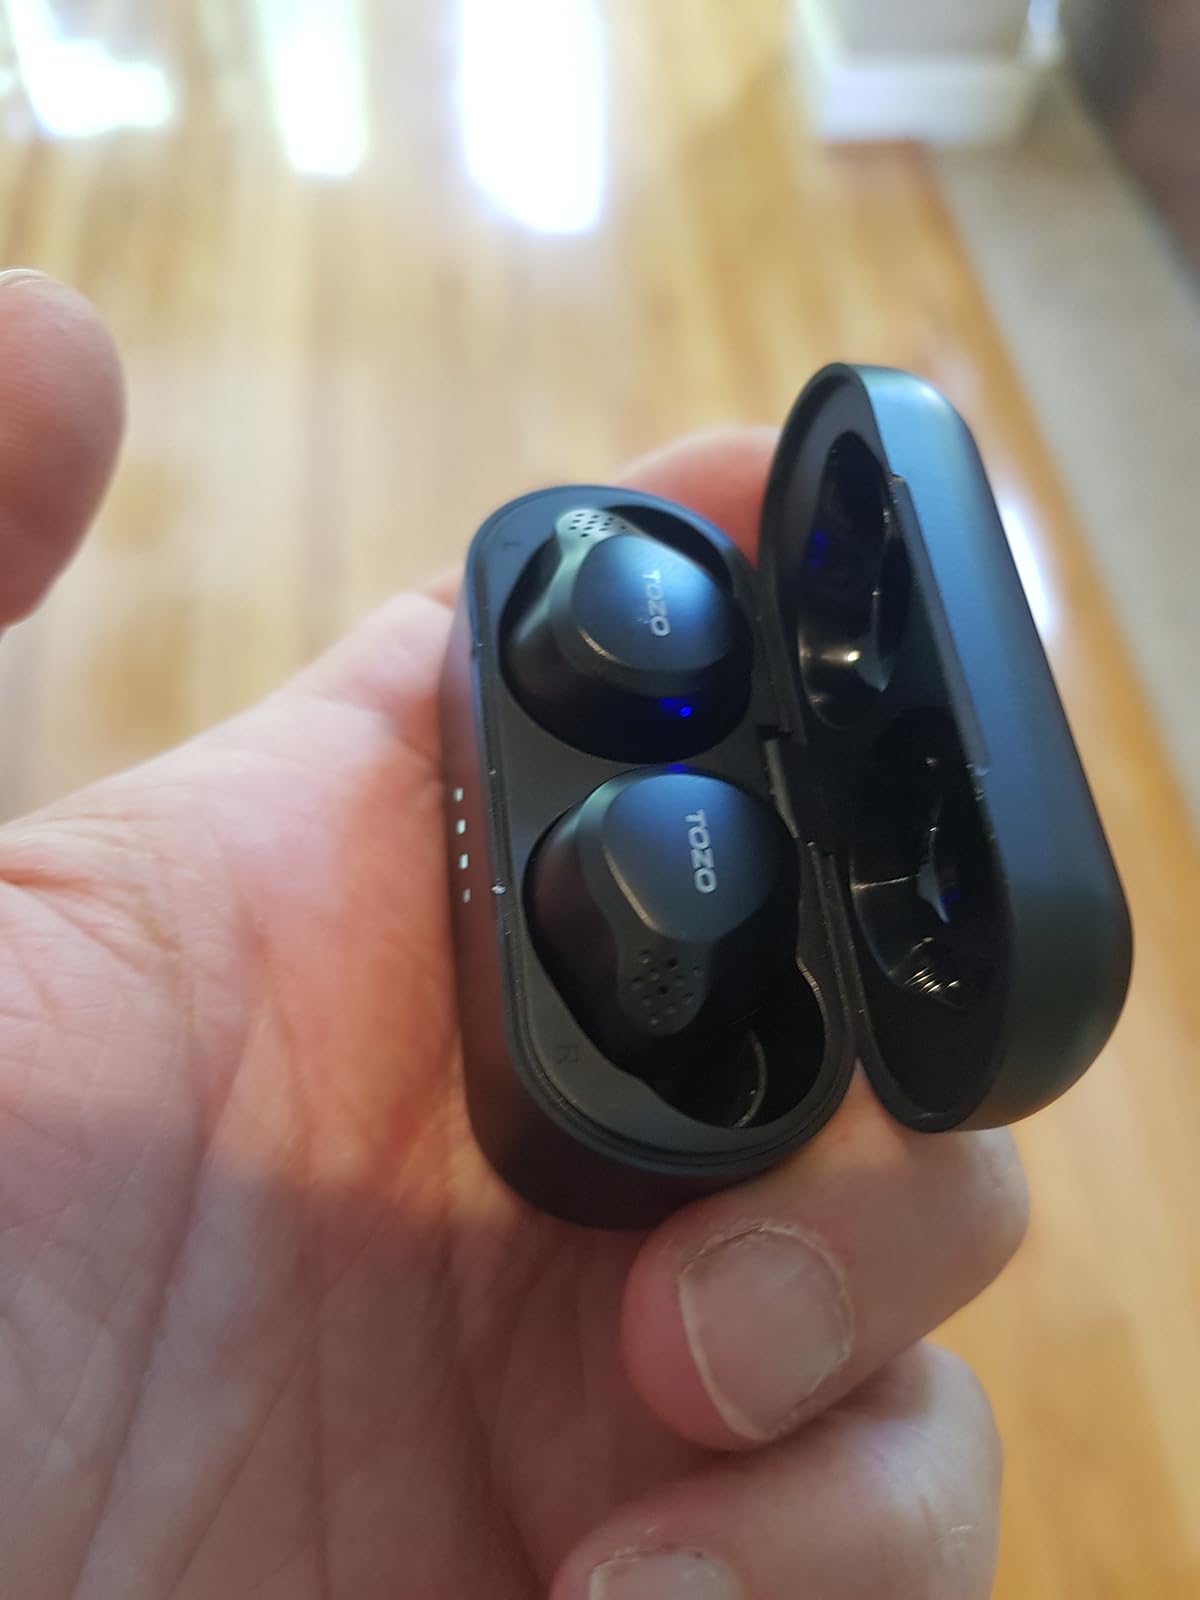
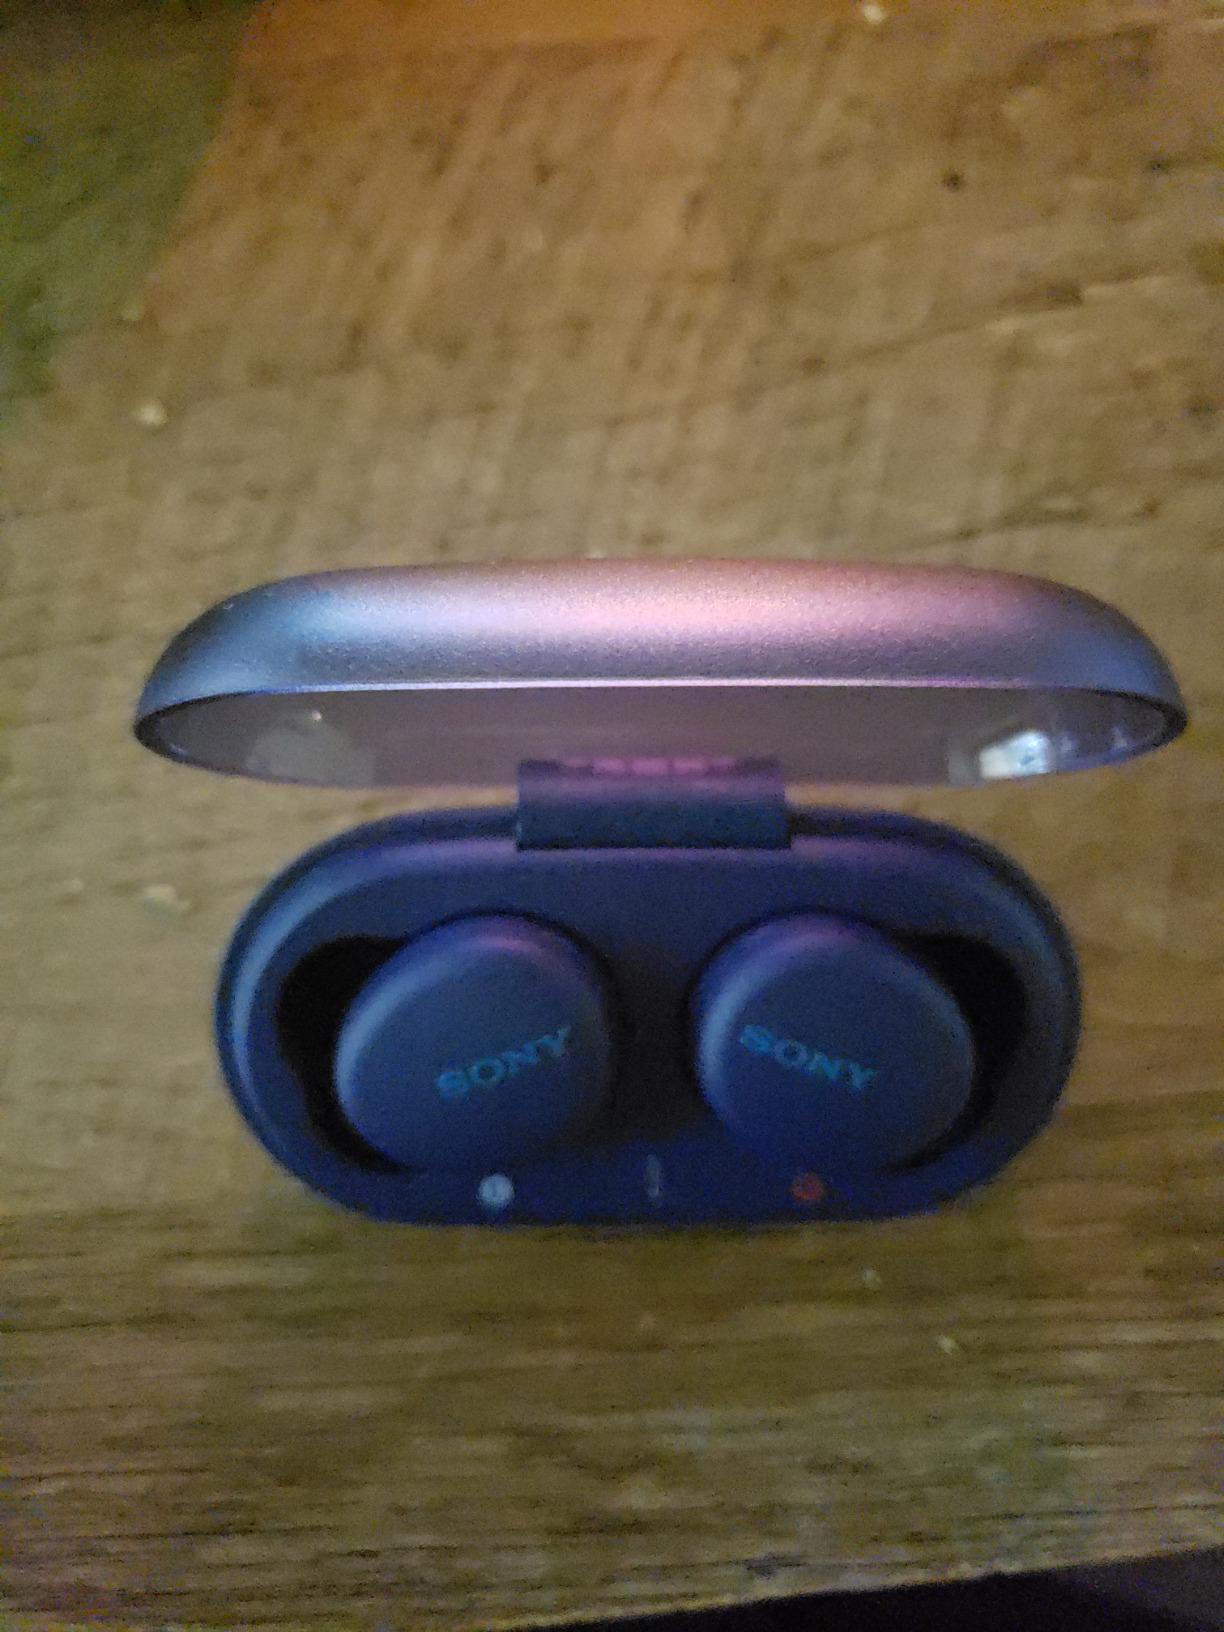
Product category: earbuds
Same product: no